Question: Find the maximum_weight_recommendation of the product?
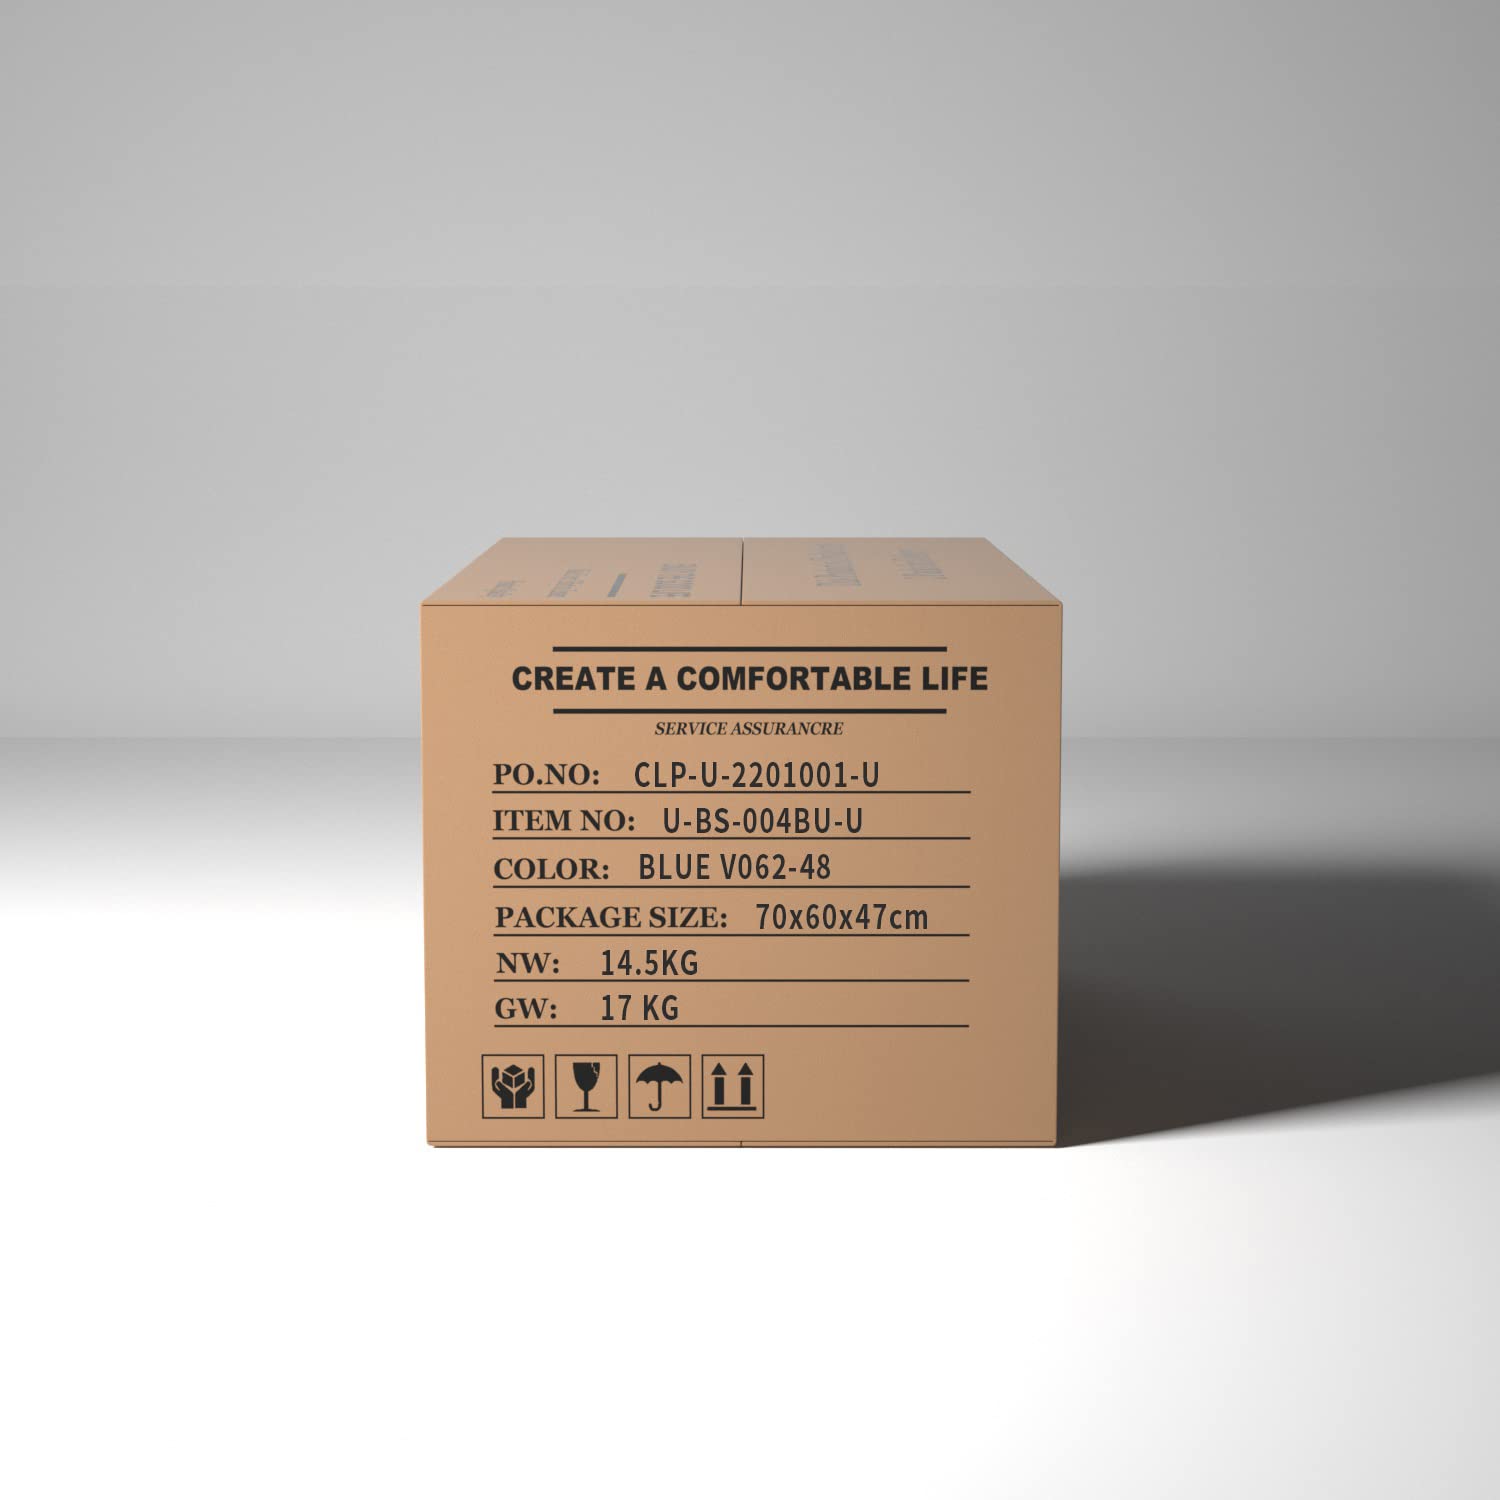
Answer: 14.5 kilogram